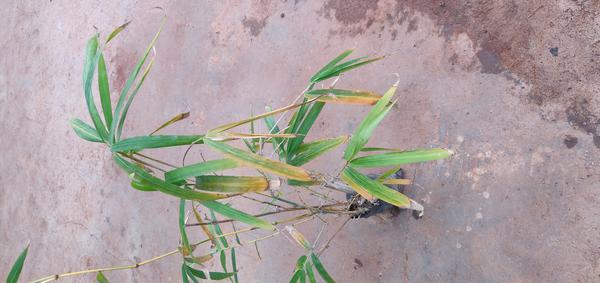
Plant: Bamboo